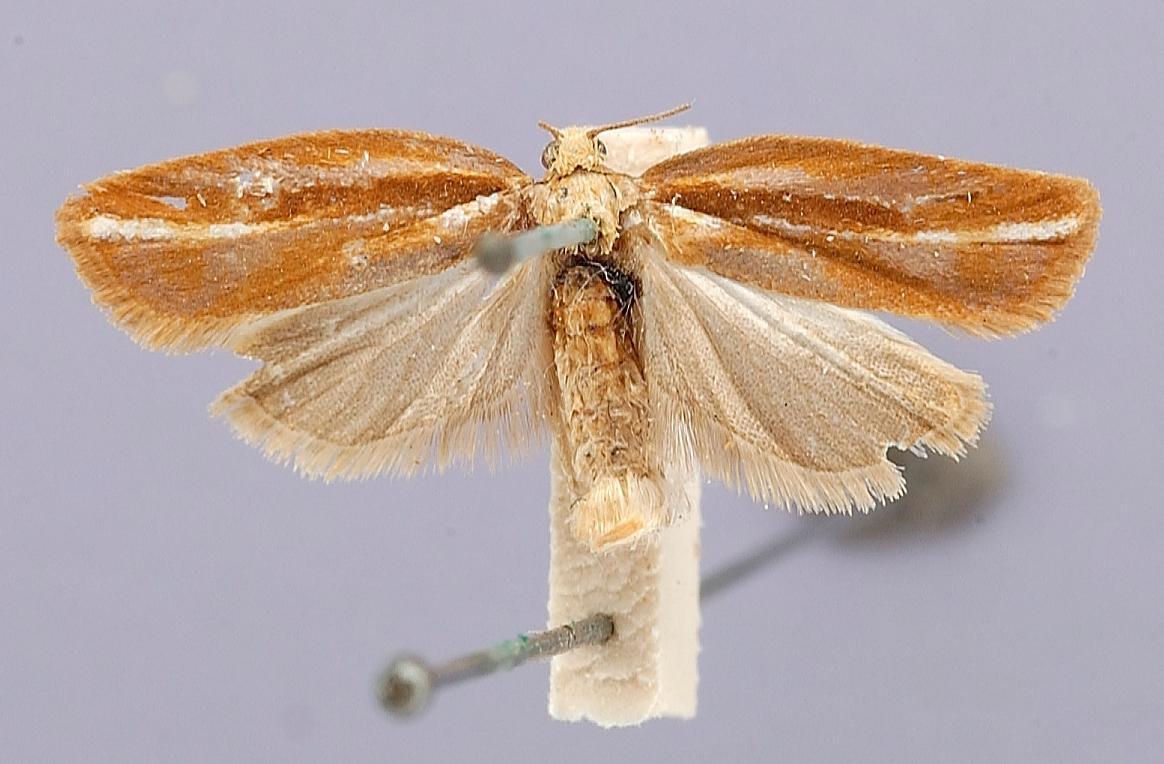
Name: Peronea angusana
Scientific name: Peronea angusana Fernald, 1892
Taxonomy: Animalia, Arthropoda, Insecta, Lepidoptera, Tortricidae
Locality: West Farms; and Maine, Penobscot County, Orono, Bronx, New York, United States
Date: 1 Aug 1884